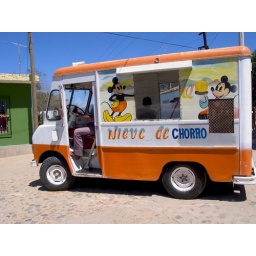
Ice Cream van spotted in Mexico.